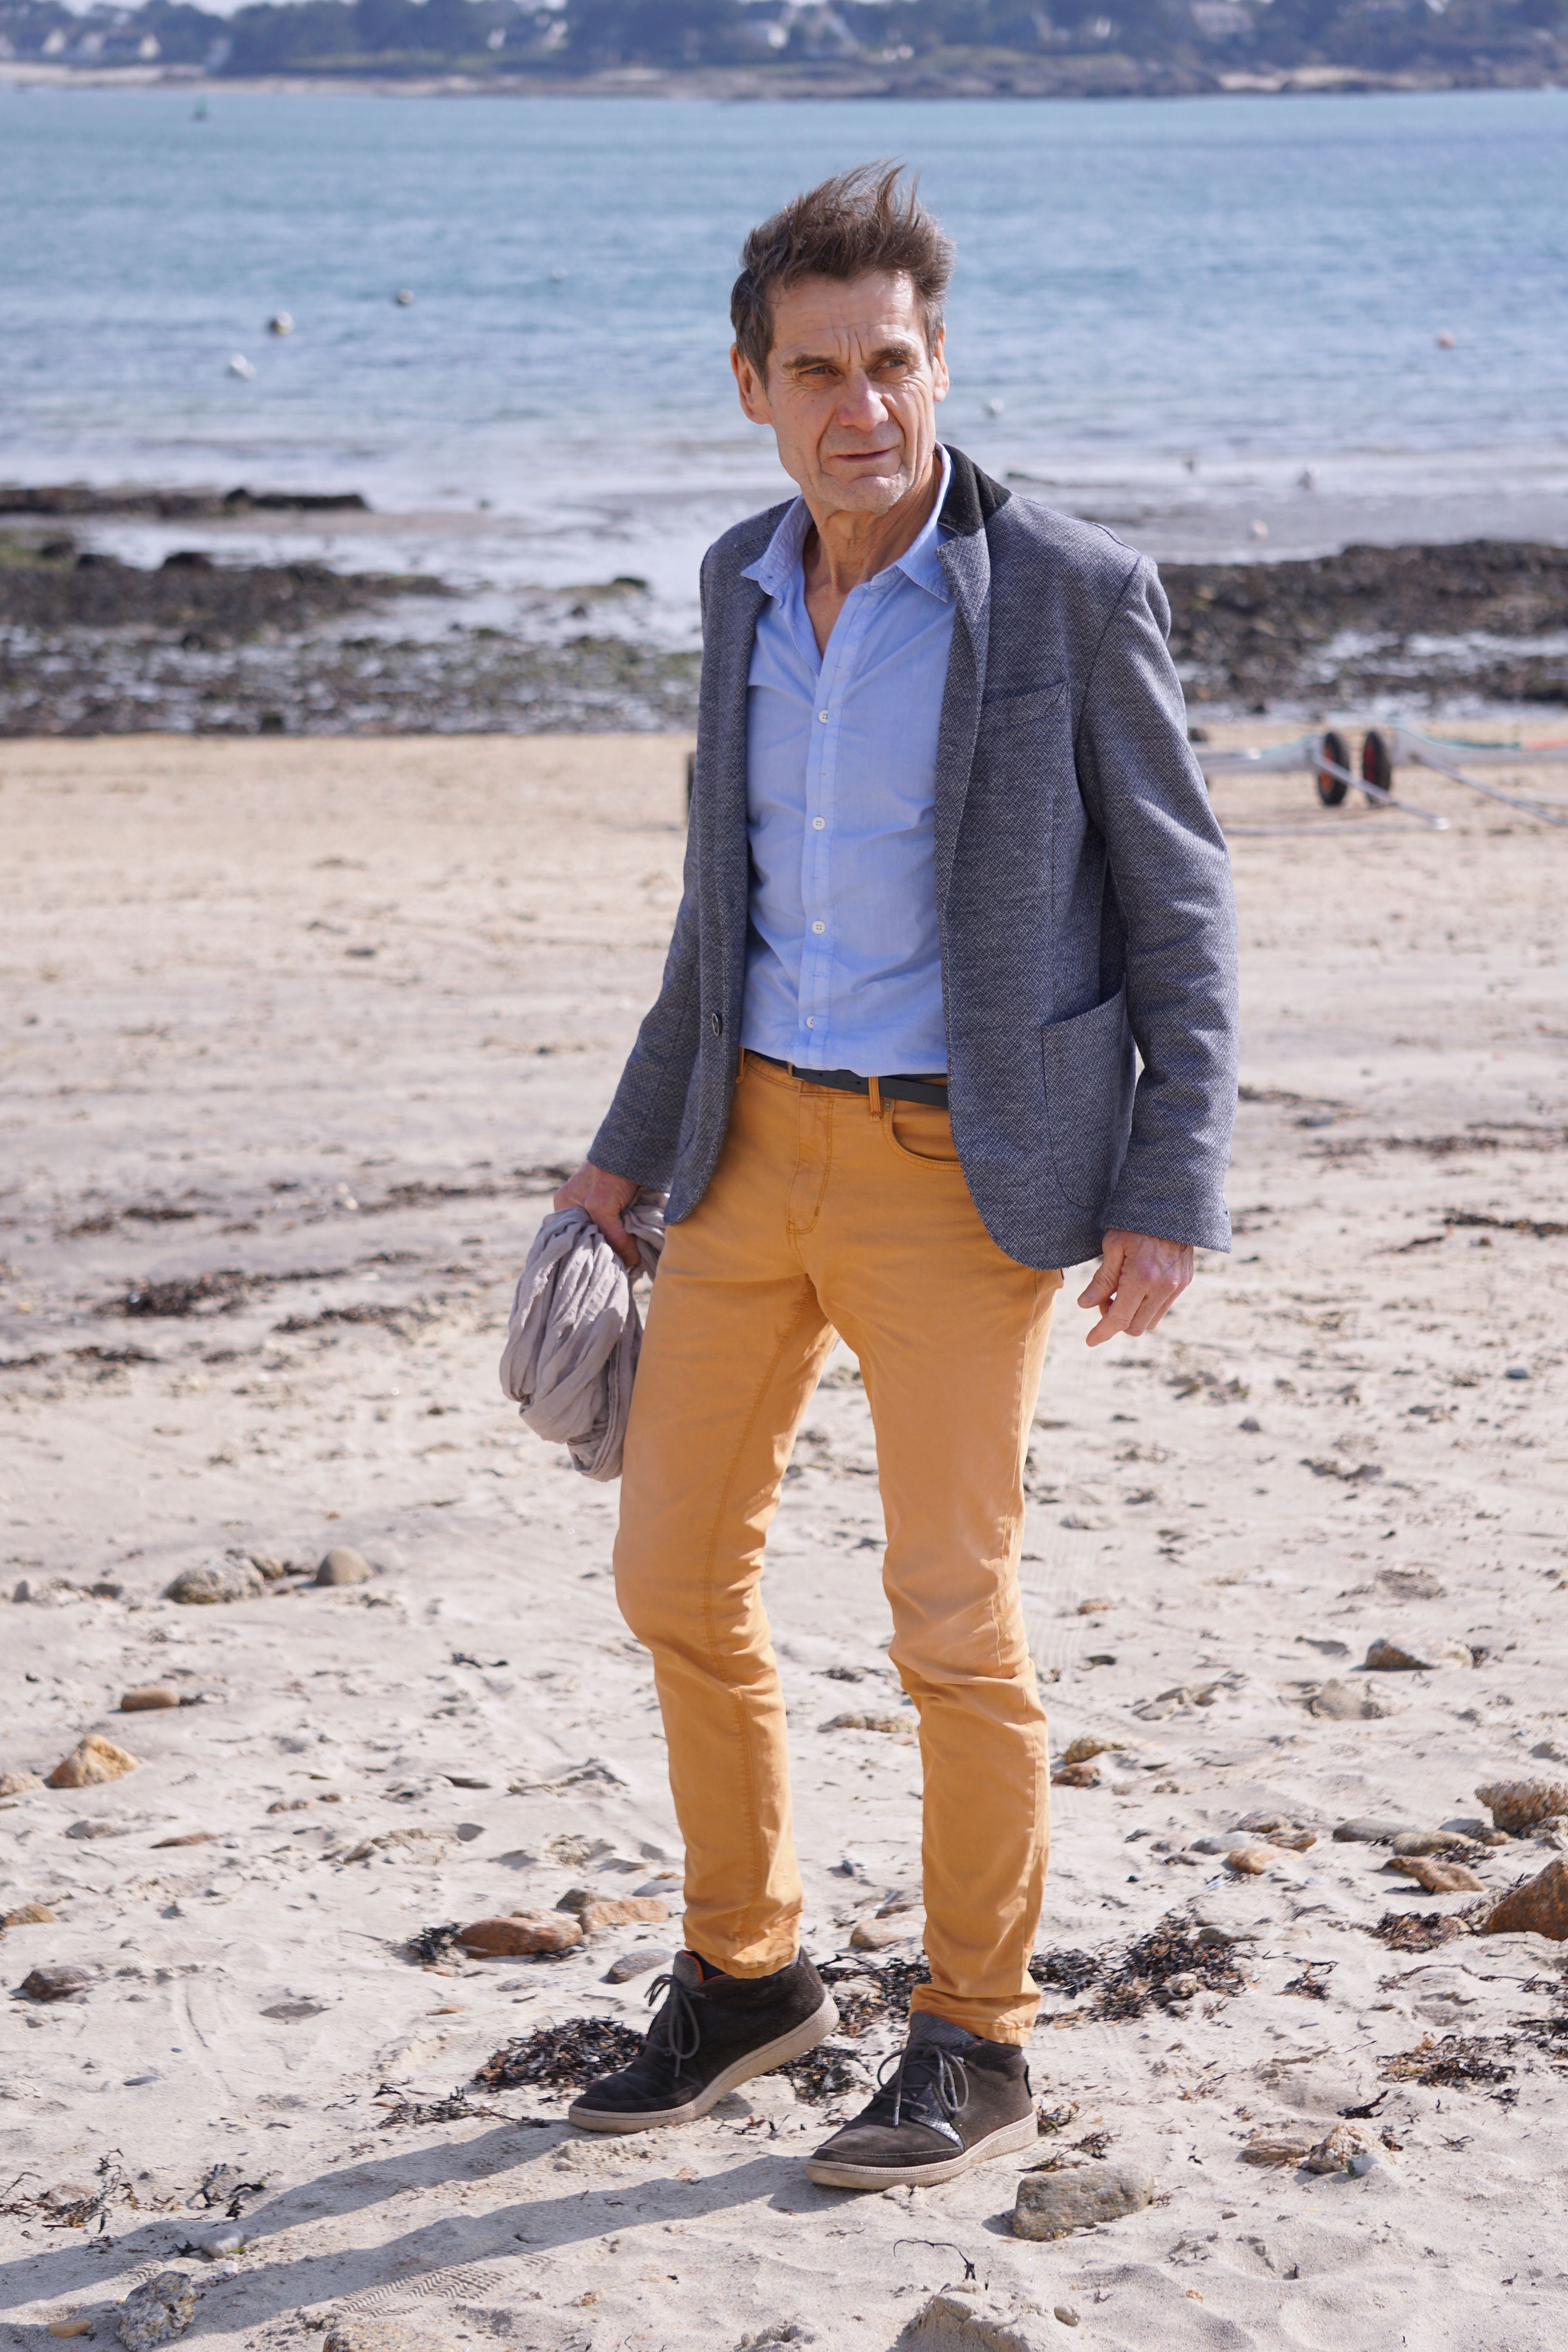
man, sea, sand, walking, winter, girl, solitude, male, leg, model, spring, fashion, market, blue, clothing, season, material, footwear, beauty, promenade, character, only, photo shoot